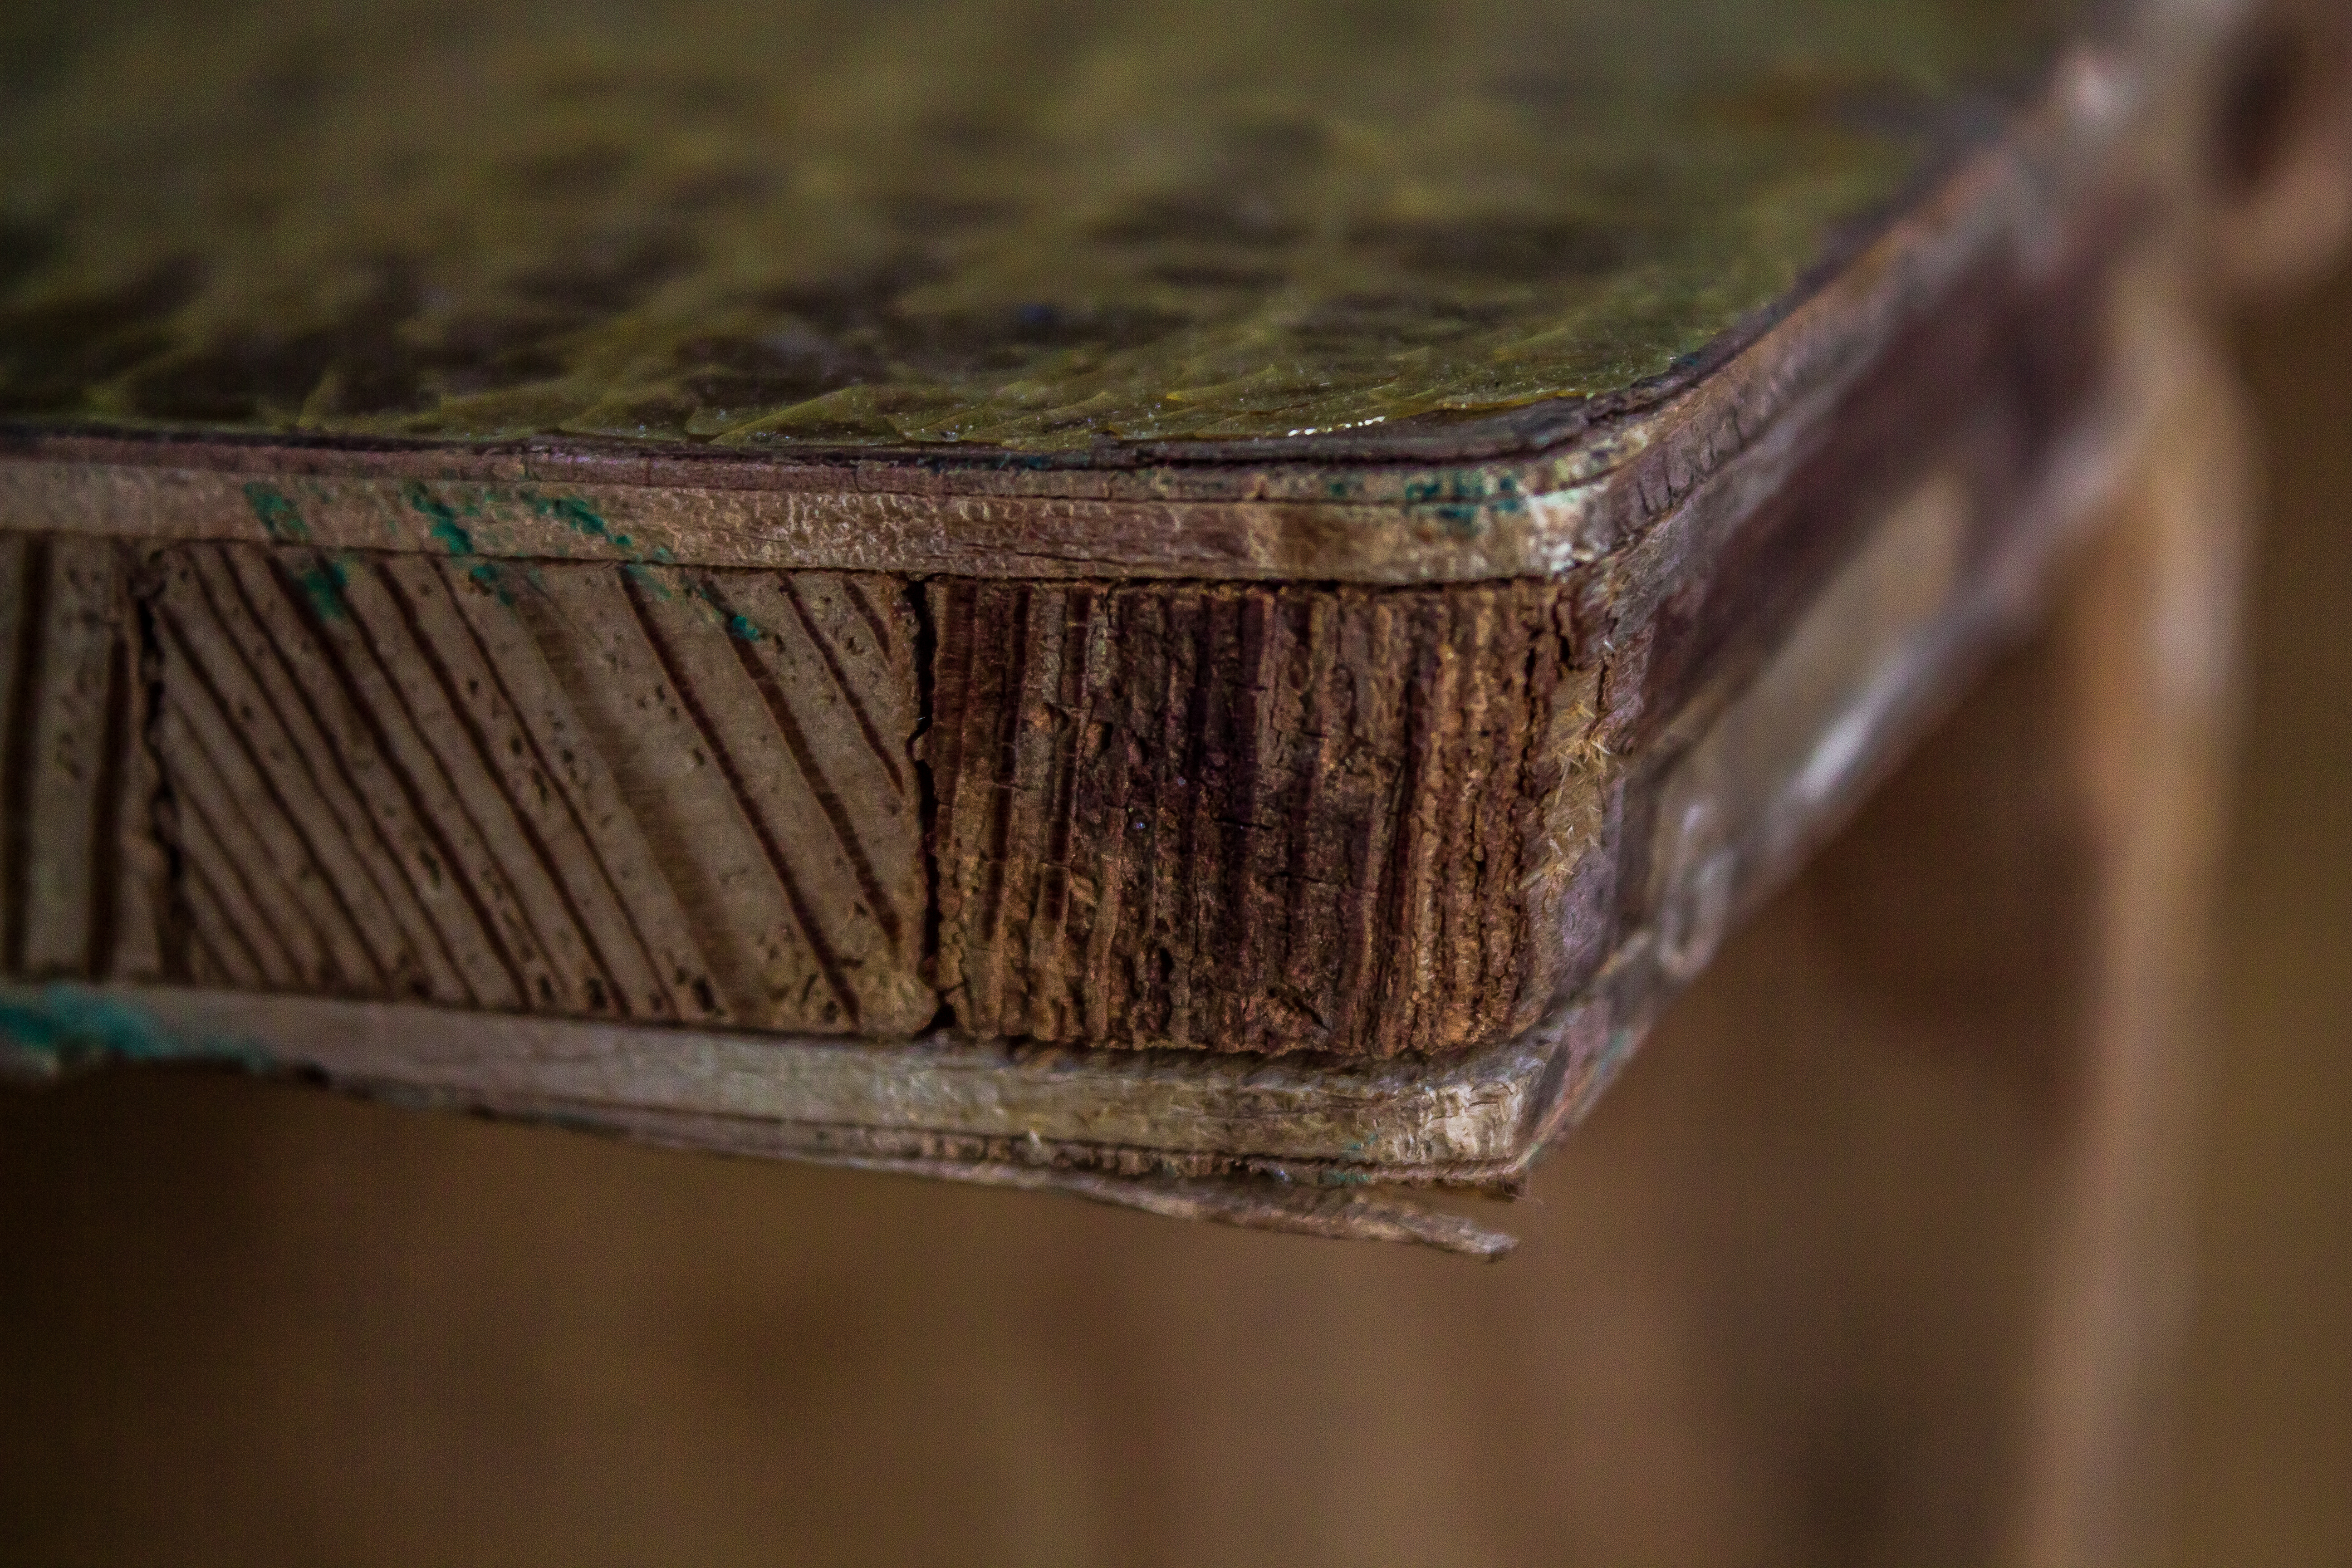
wood, old, soviet, rectangle, publication, wood stain, hardwood, art, metal, trunk, natural material, flooring, pattern, reflection, water, rock, lumber, macro photography, grass, plank, brick, moss